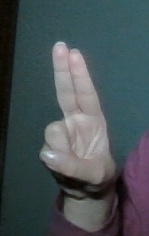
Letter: taa